Ligne du Haut-Bugey

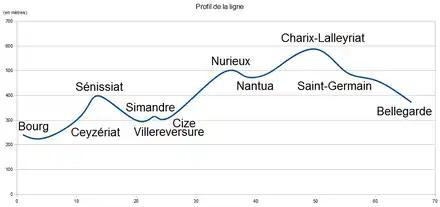
Profile of the line

The line goes through several geographically different sectors. After leaving the Bresse plain near Ceyzériat, the hilly nature of the Revermont and the Haut-Bugey requires tight curves (down to 300m radius, even 292m radius in the Bolozon 2 tunnel and Bellegarde station). The 347 m difference between the lowest point (altitude 240m in Bourg) and the highest (587m at Charix-Lalleyriat) also requires steep gradients (however, the steepest gradient, 35‰, on the line is not in the mountains, but the road underpass near Bourg station).